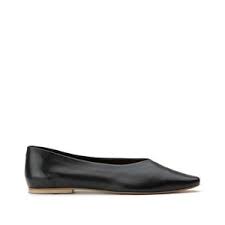
Label: Ballet Flat